Horatio Seymour

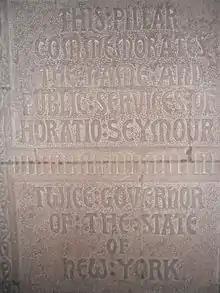
The Horatio Seymour memorial at the Cathedral of All Saints (Albany, New York).

In January 1886 his wife Mary suffered an illness. Seymour's own health worsened further. Seymour died in February 1886 and was interred in Forest Hill Cemetery in Utica, New York; Mary died a month later and is buried next to him.